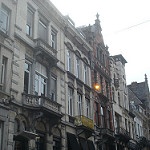
Label: buildings